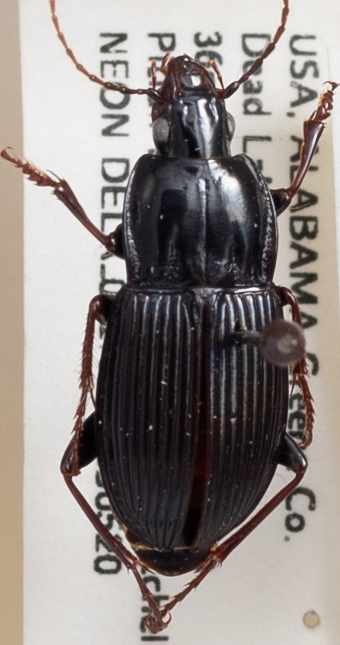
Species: Pterostichus atratus
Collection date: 2019-05-20
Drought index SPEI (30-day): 0.63
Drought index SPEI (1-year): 1.28
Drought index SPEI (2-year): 2.09